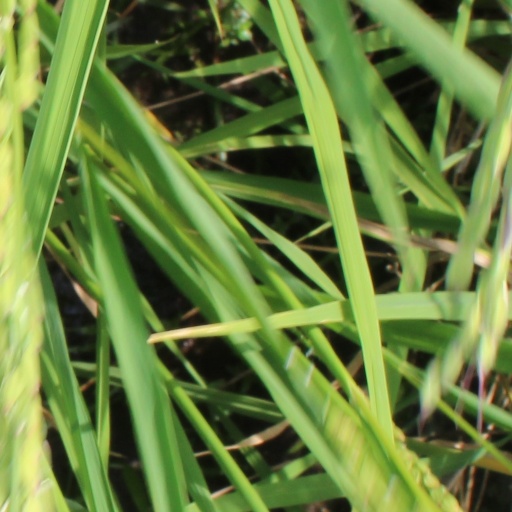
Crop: rice